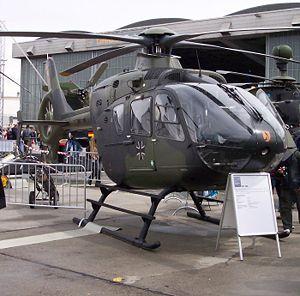
La Heer est la composante terrestre de la Bundeswehr allemande. Plus généralement, le substantif allemand « Heer » désigne l'armée de terre d'un pays.
L'Heeresfliegertruppe est une branche de l'Heer, la force terrestre de la Bundeswehr. L’aviation de l’armée allemande est l’une des troupes d’appui au combat. Avec ses hélicoptères de combat et de transport, la Heeresfliegertruppe contribue aux opérations aéromobiles et mécanisées de l’armée.